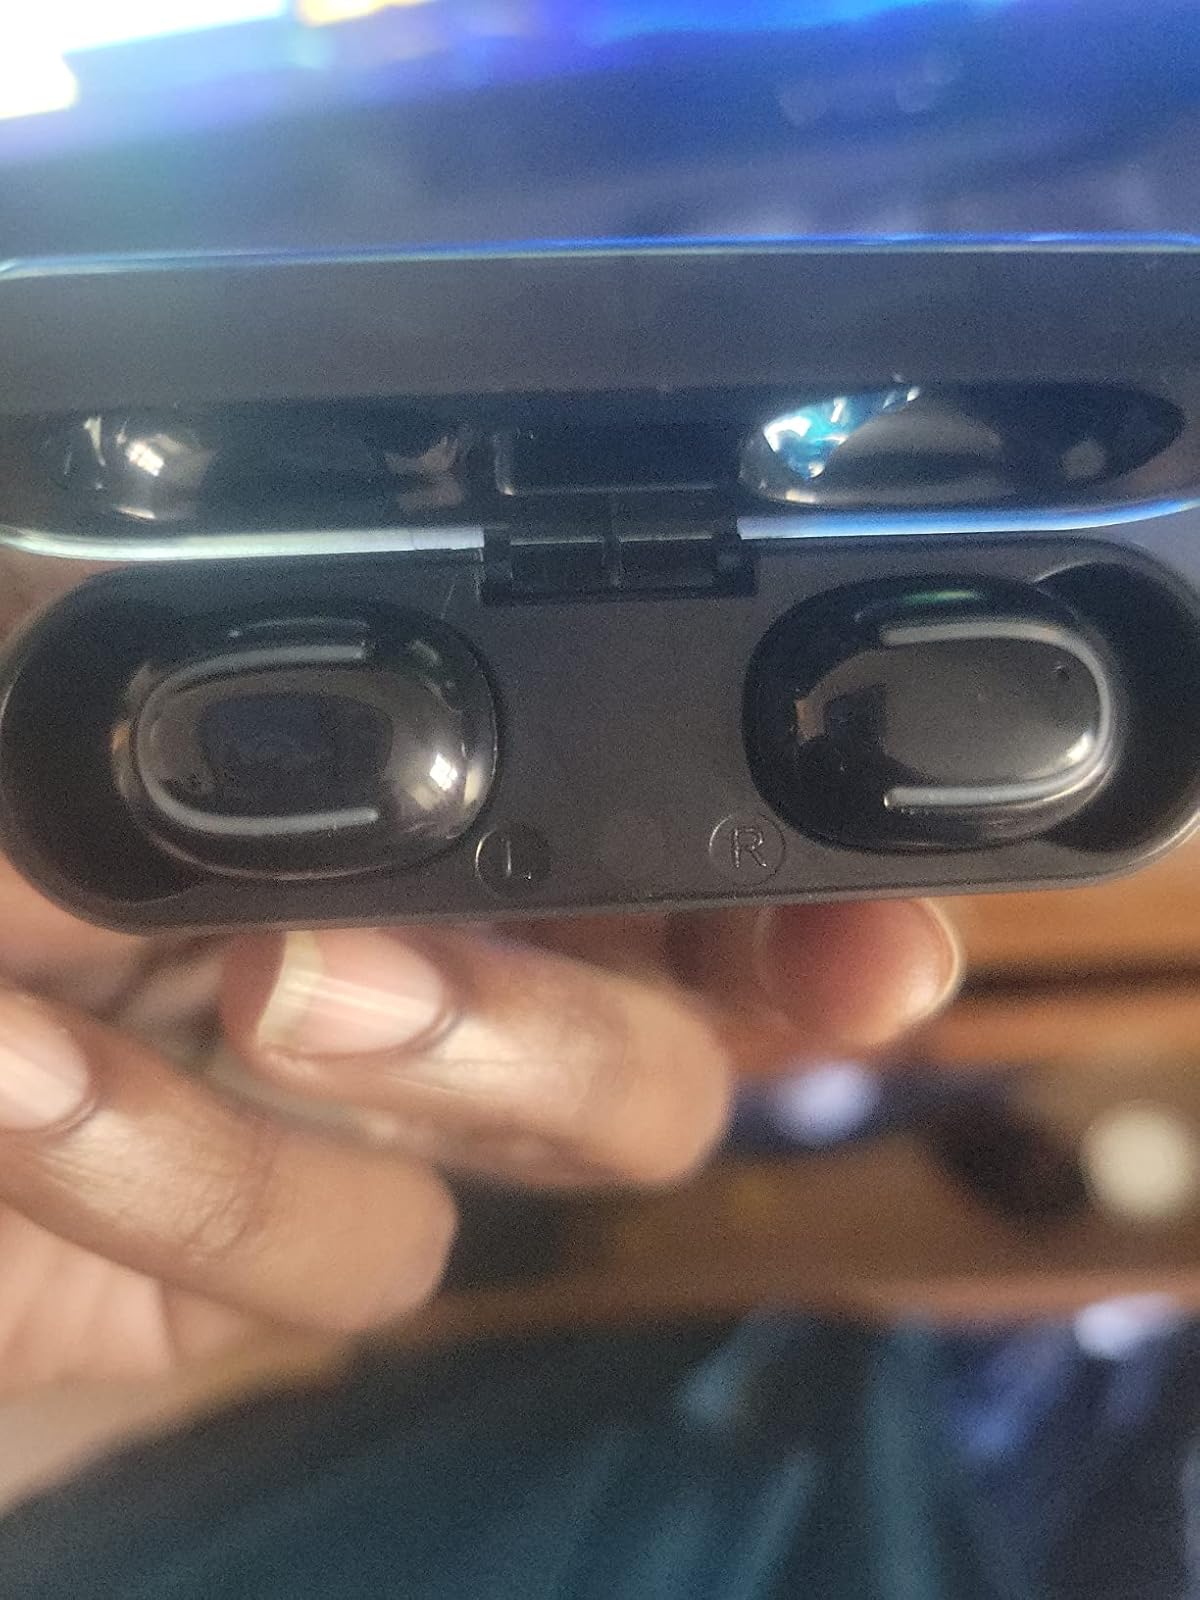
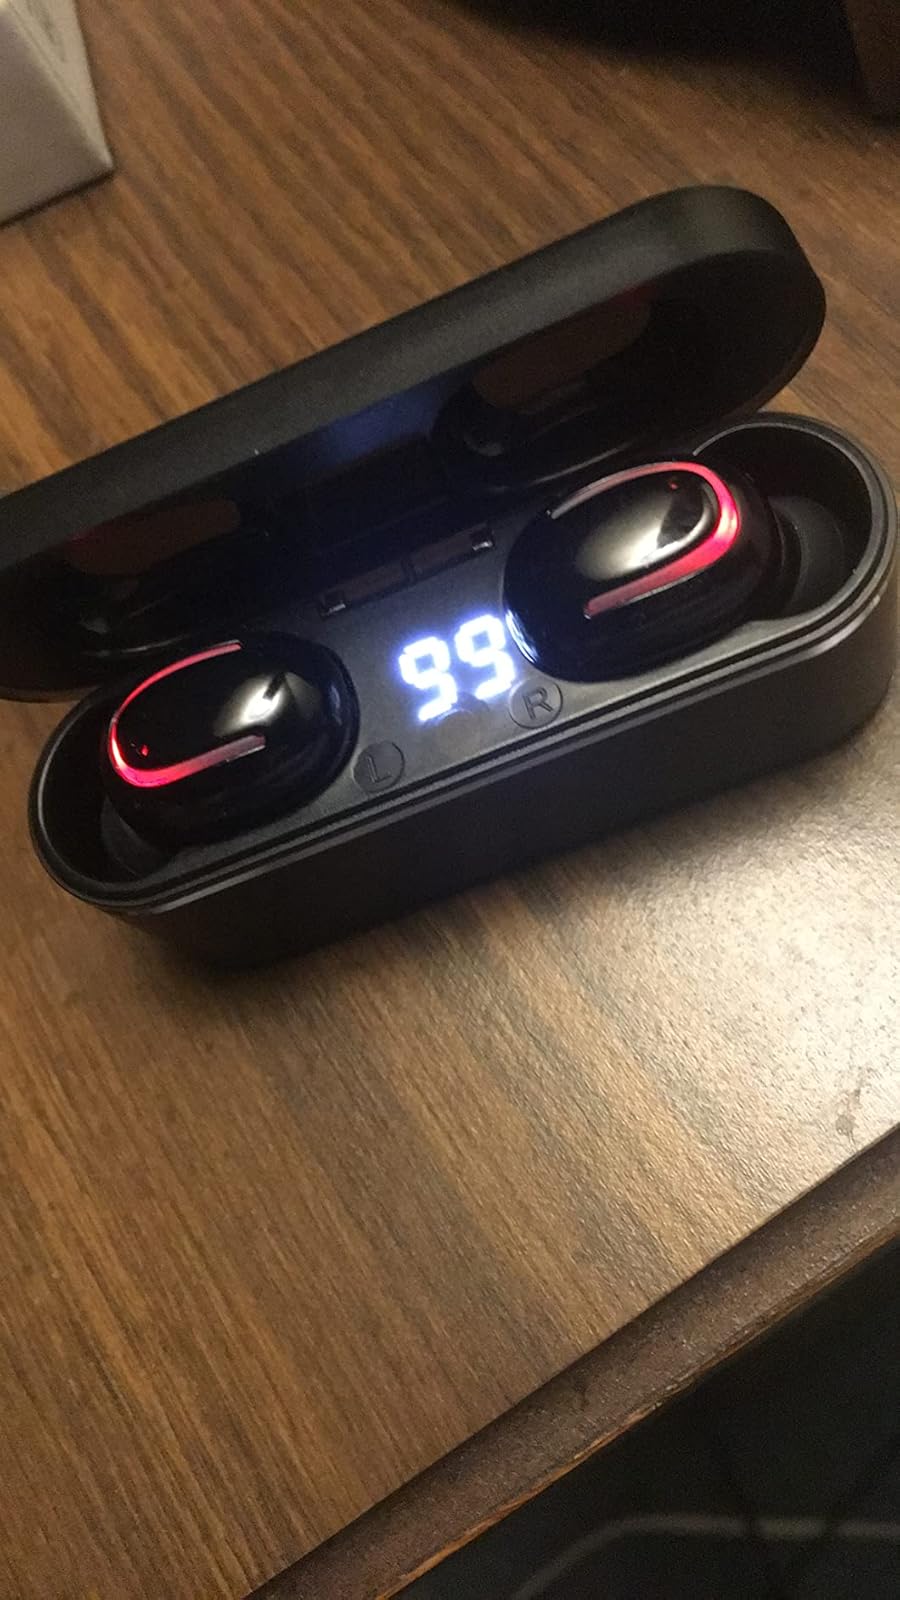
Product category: earbuds
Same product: yes